Wilhelm Schubert van Ehrenberg

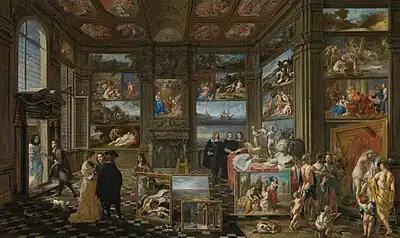
"Interior of an Imaginary Picture Gallery"

Wilhelm Schubert van Ehrenberg worked also in the genre of the 'gallery paintings'. The 'gallery paintings' genre is native to Antwerp where Frans Francken the Younger and Jan Brueghel the Elder were the first artists to create paintings of art and curiosity collections in the 1620s. Gallery paintings depict large rooms in which many paintings and other precious items are displayed in elegant surroundings. The earliest works in this genre depicted art objects together with other items such as scientific instruments or peculiar natural specimens. The genre became immediately quite popular and was followed by other artists such as Jan Brueghel the Younger, Cornelis de Baellieur, Hans Jordaens, David Teniers the Younger, Gillis van Tilborch and Hieronymus Janssens. The art galleries depicted were either real galleries or imaginary galleries, sometimes with allegorical figures.